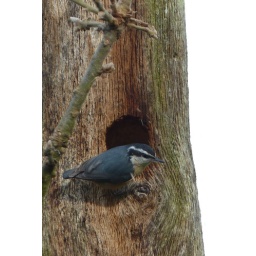
Looking for a home to raise this year's crop, red-breasted nuthatch renovates old woodpecker hole in Beacon Hill Park.